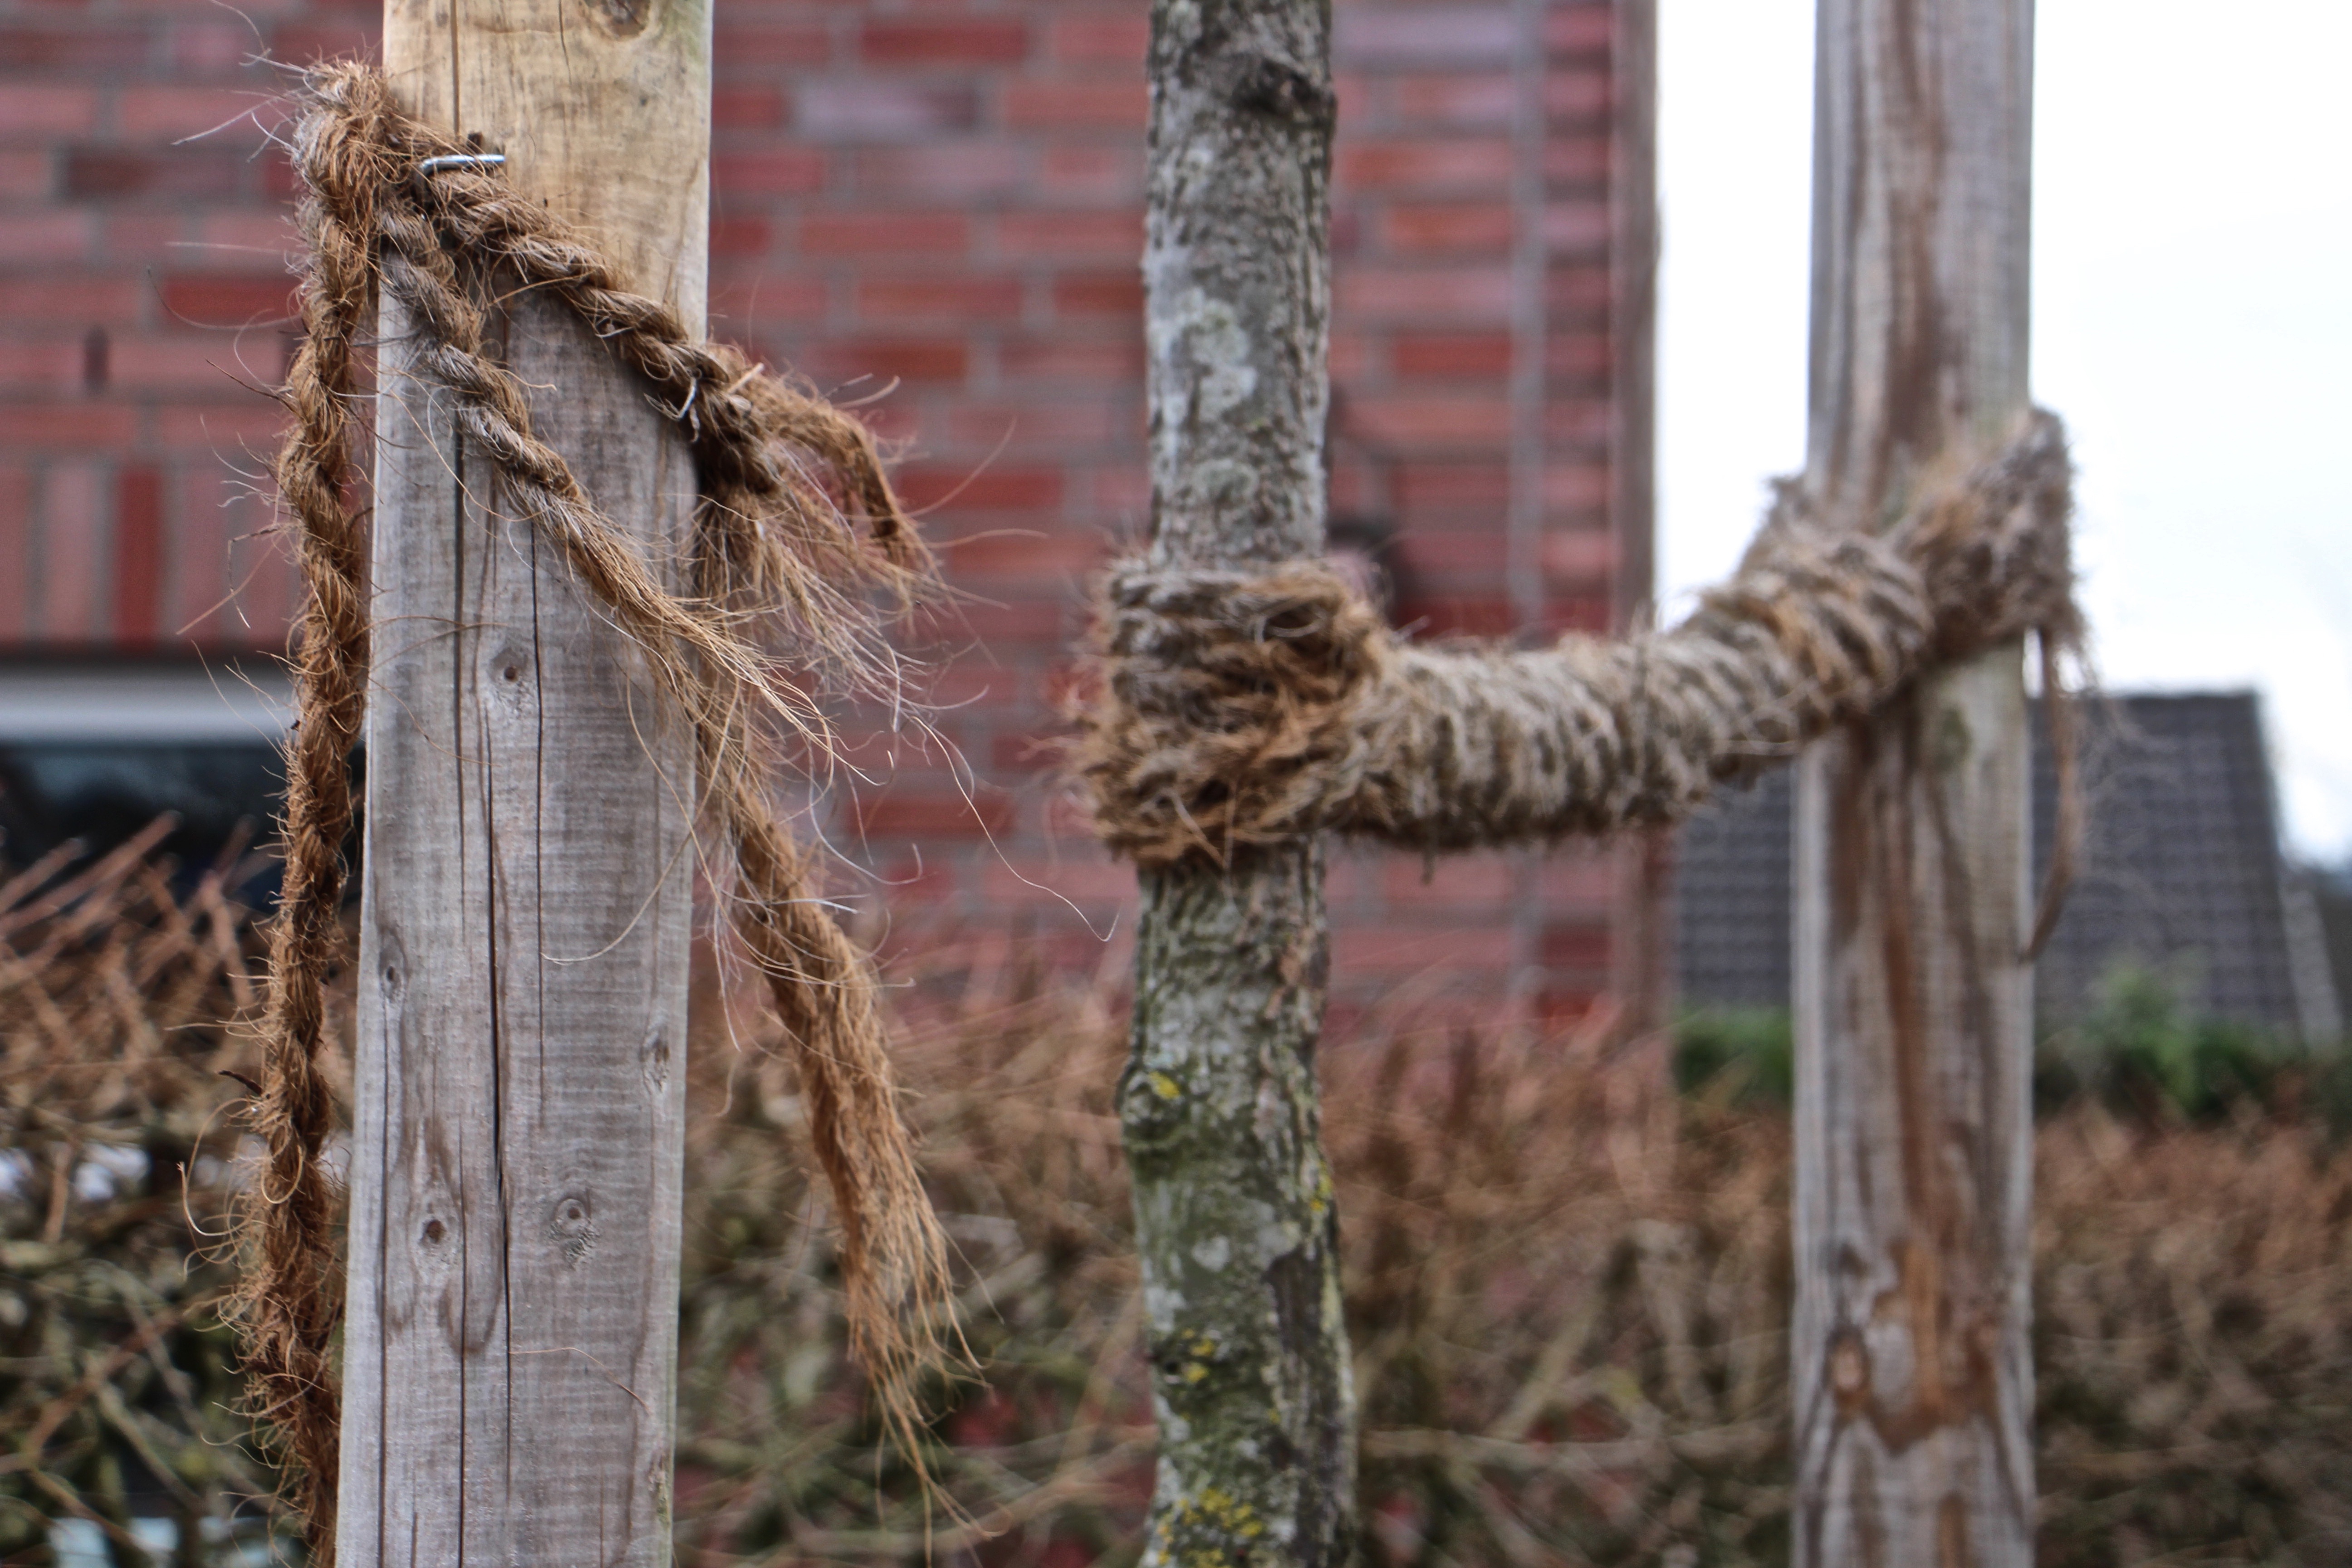
tree, branch, wood, trunk, old, broken, cord, destroyed, torn, separation, outdoor structure